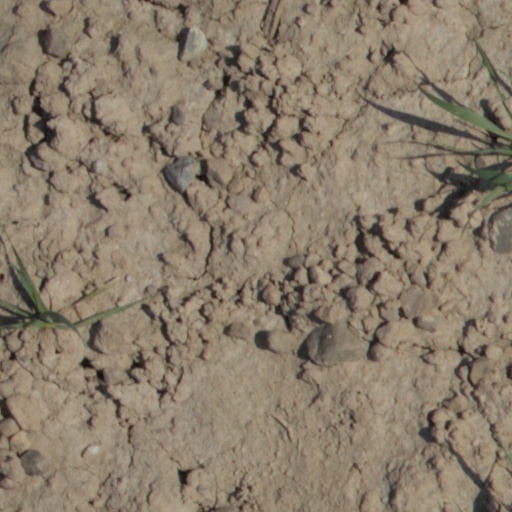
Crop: wheat